Alcázar

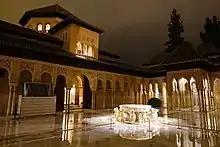
Court of the Lions in the heart of the Alhambra, at night

The Nasrids were the last ruling Islamic dynasty in Iberia before falling to the Reconquista in 1492. They are known for maintaining a Muslim stronghold in southern Spain for many years despite the impending Spanish monarchy to the north. Arguably their greatest architectural accomplishment is the Alhambra located in Granada.